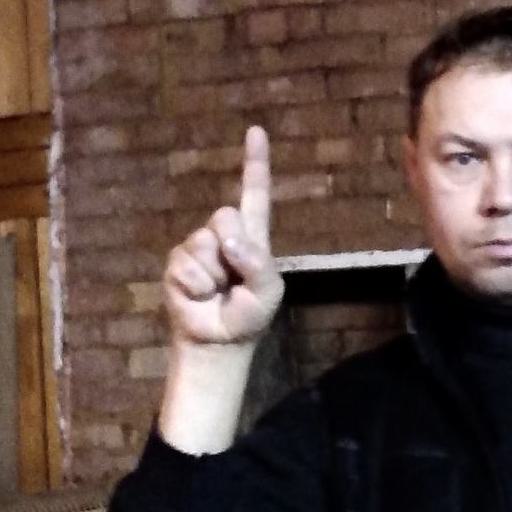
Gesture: one